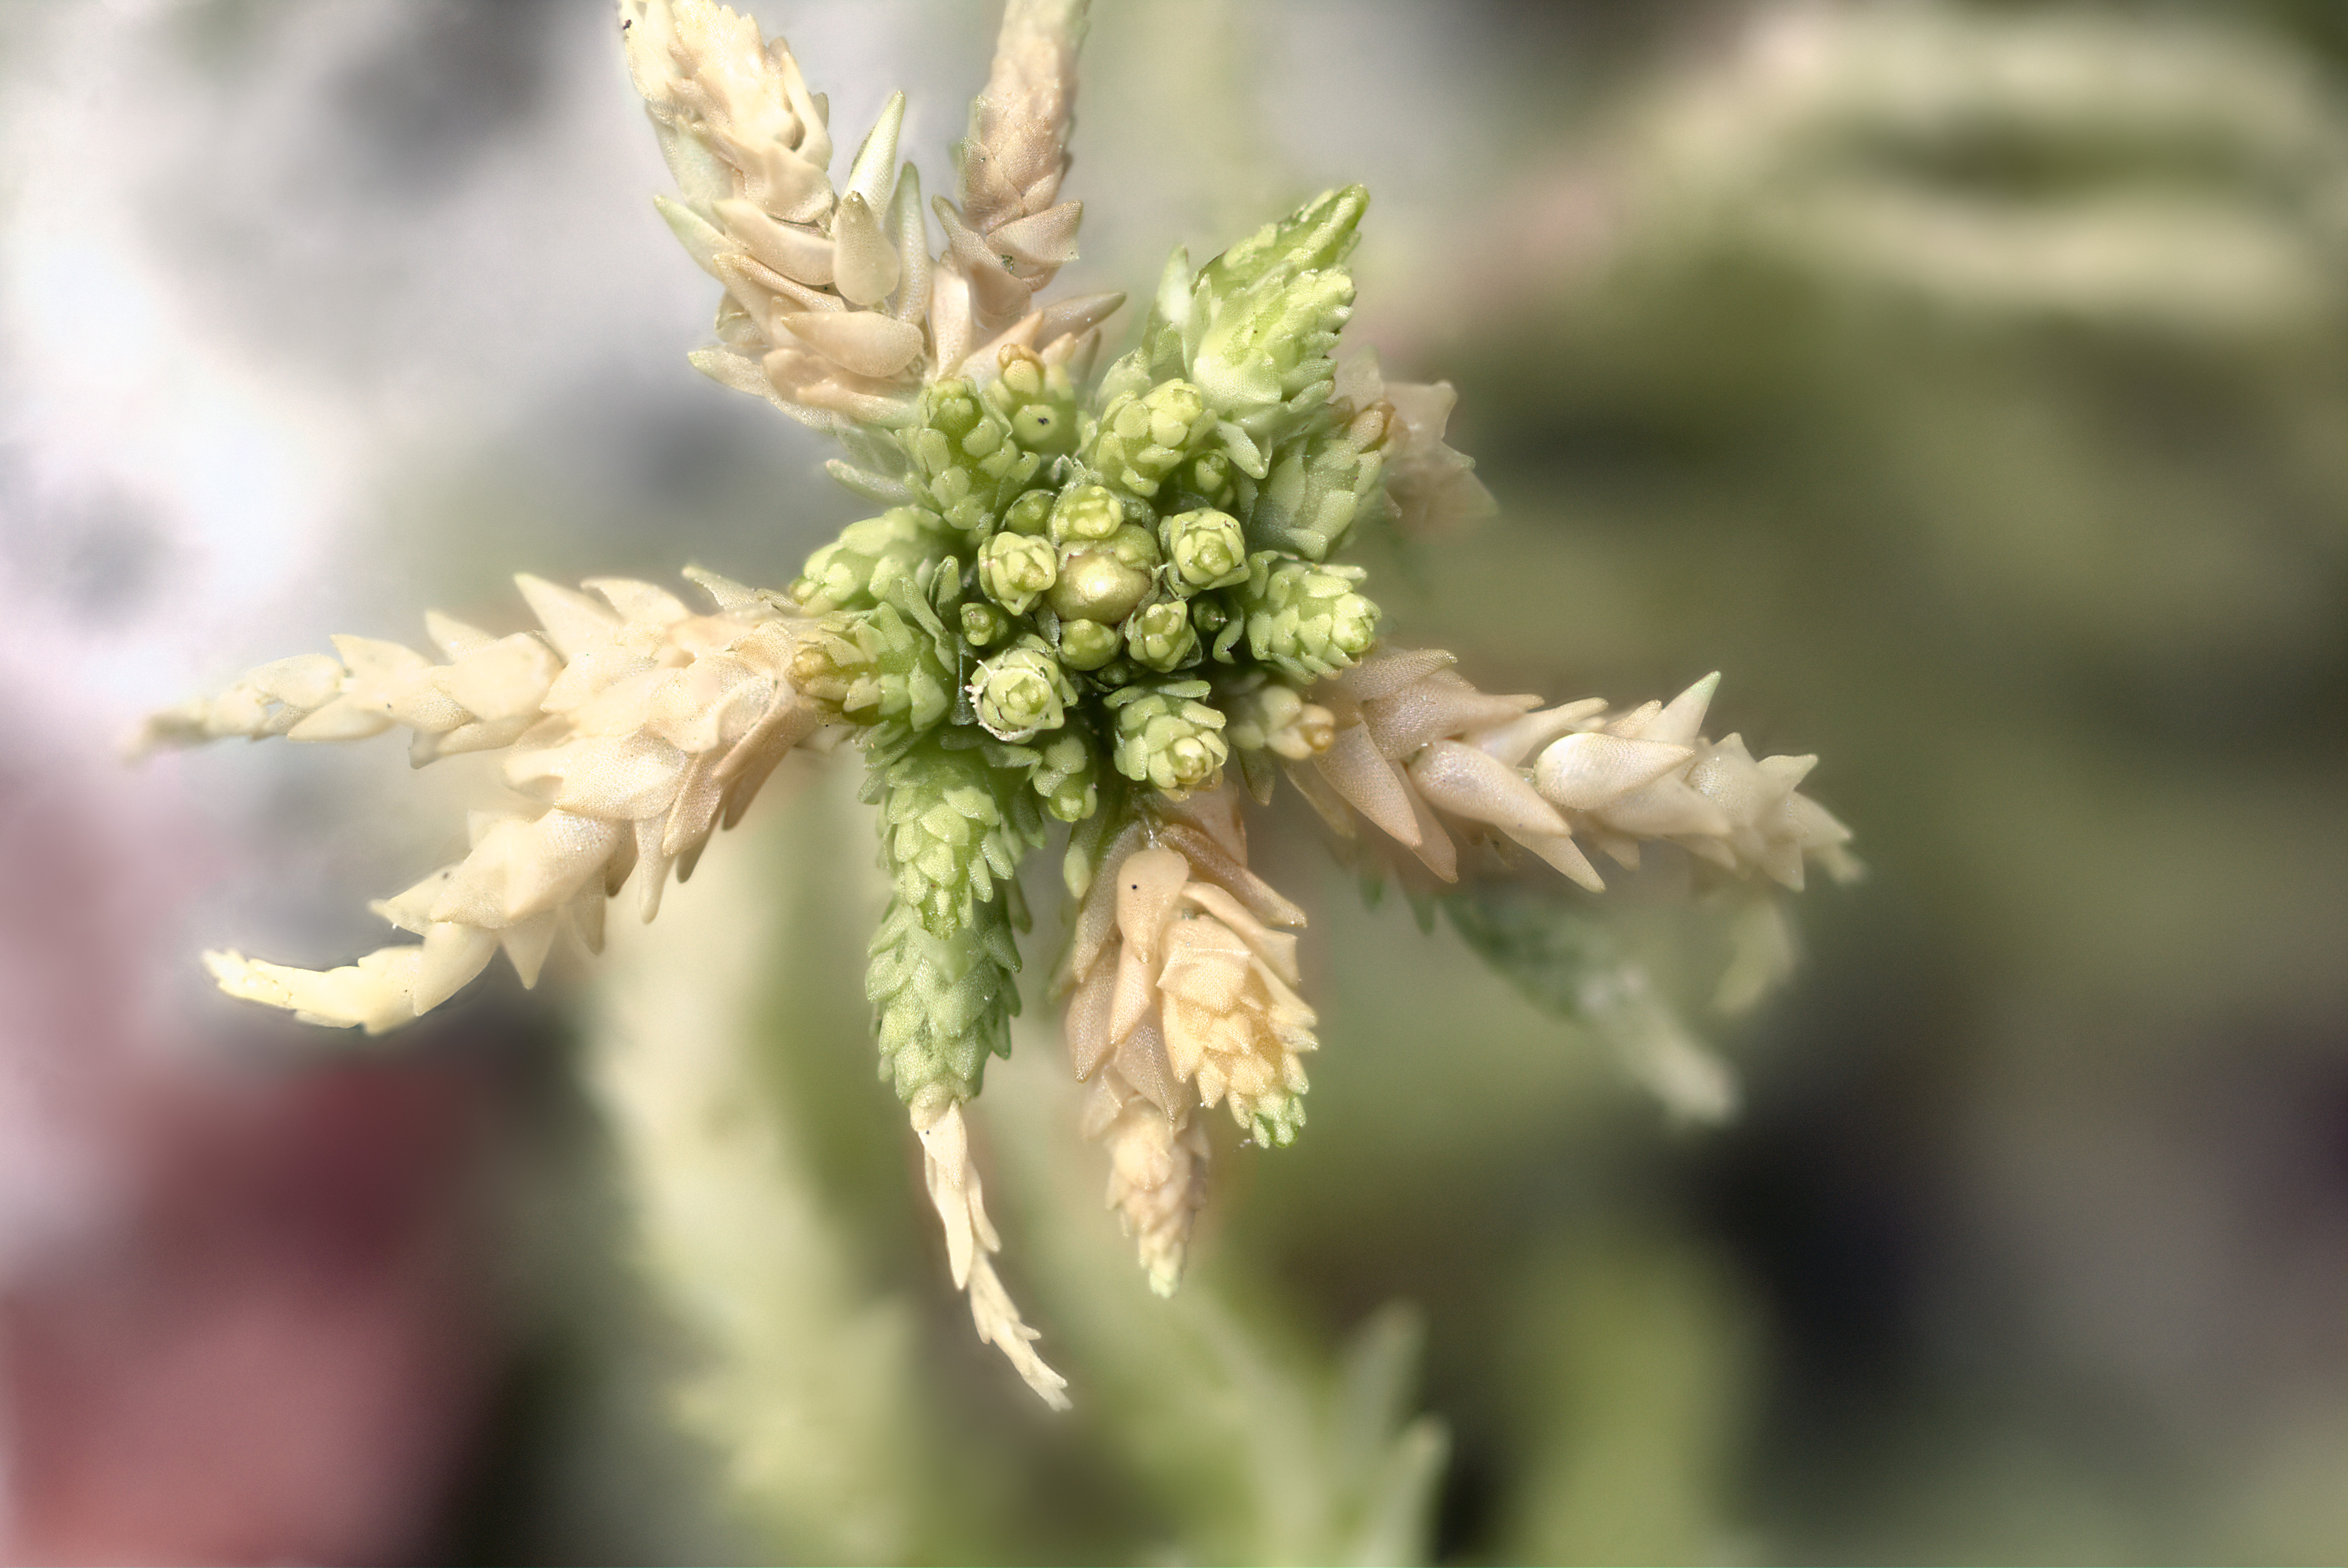
nature, branch, blossom, winter, plant, leaf, flower, moss, pollen, green, herb, produce, macro, botany, stack, closeup, flora, wildflower, close up, bud, focusing, macro photography, flowering plant, grass family, plant stem, land plant